Answer in natural language. Consider the 3D positions of the objects in the scene and not just the 2D positions in the image. Is the centerpoint of  dark wooden bed frame with slats (highlighted by a blue box) at a higher height than Doorway (highlighted by a green box)? Choose between the following options: no or yes
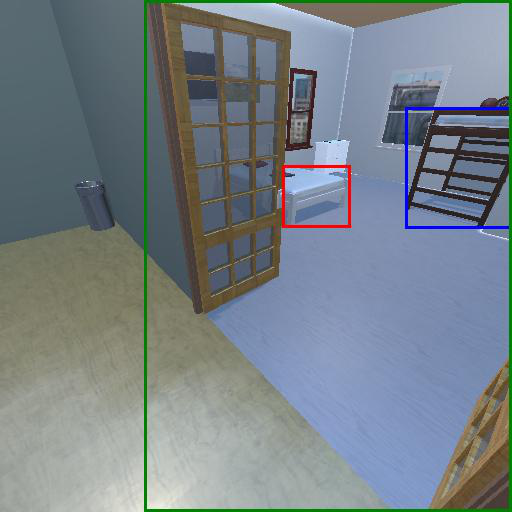
<answer>yes</answer>